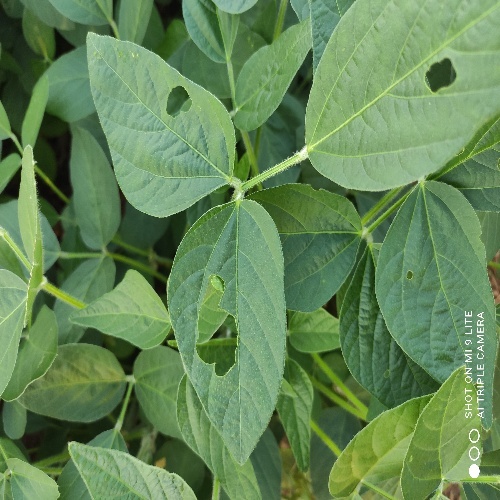
Label: Caterpillar